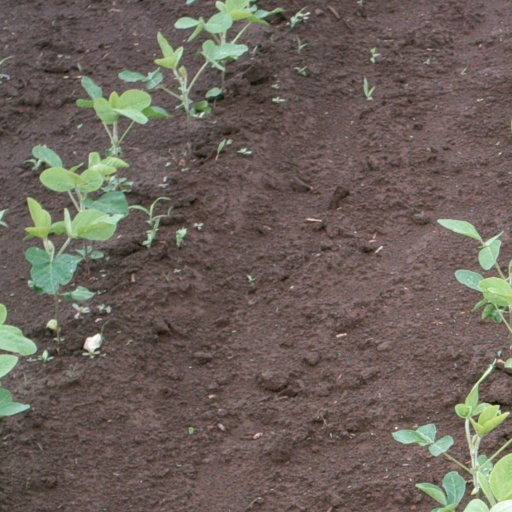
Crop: soybean